Sign of the Beast

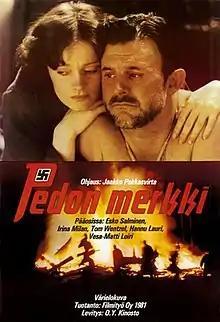
Original Finnish film poster

Sign of the Beast is a 1981 Finnish drama film co-written and directed by Jaakko Pakkasvirta. It is based on the 1946 book "A Gloomy Soliloquy" by Olavi Paavolainen, based on his war diaries written during the Winter War and the Continuation War. The film was selected as the Finnish entry for the Best Foreign Language Film at the 54th Academy Awards, but was not accepted as a nominee.